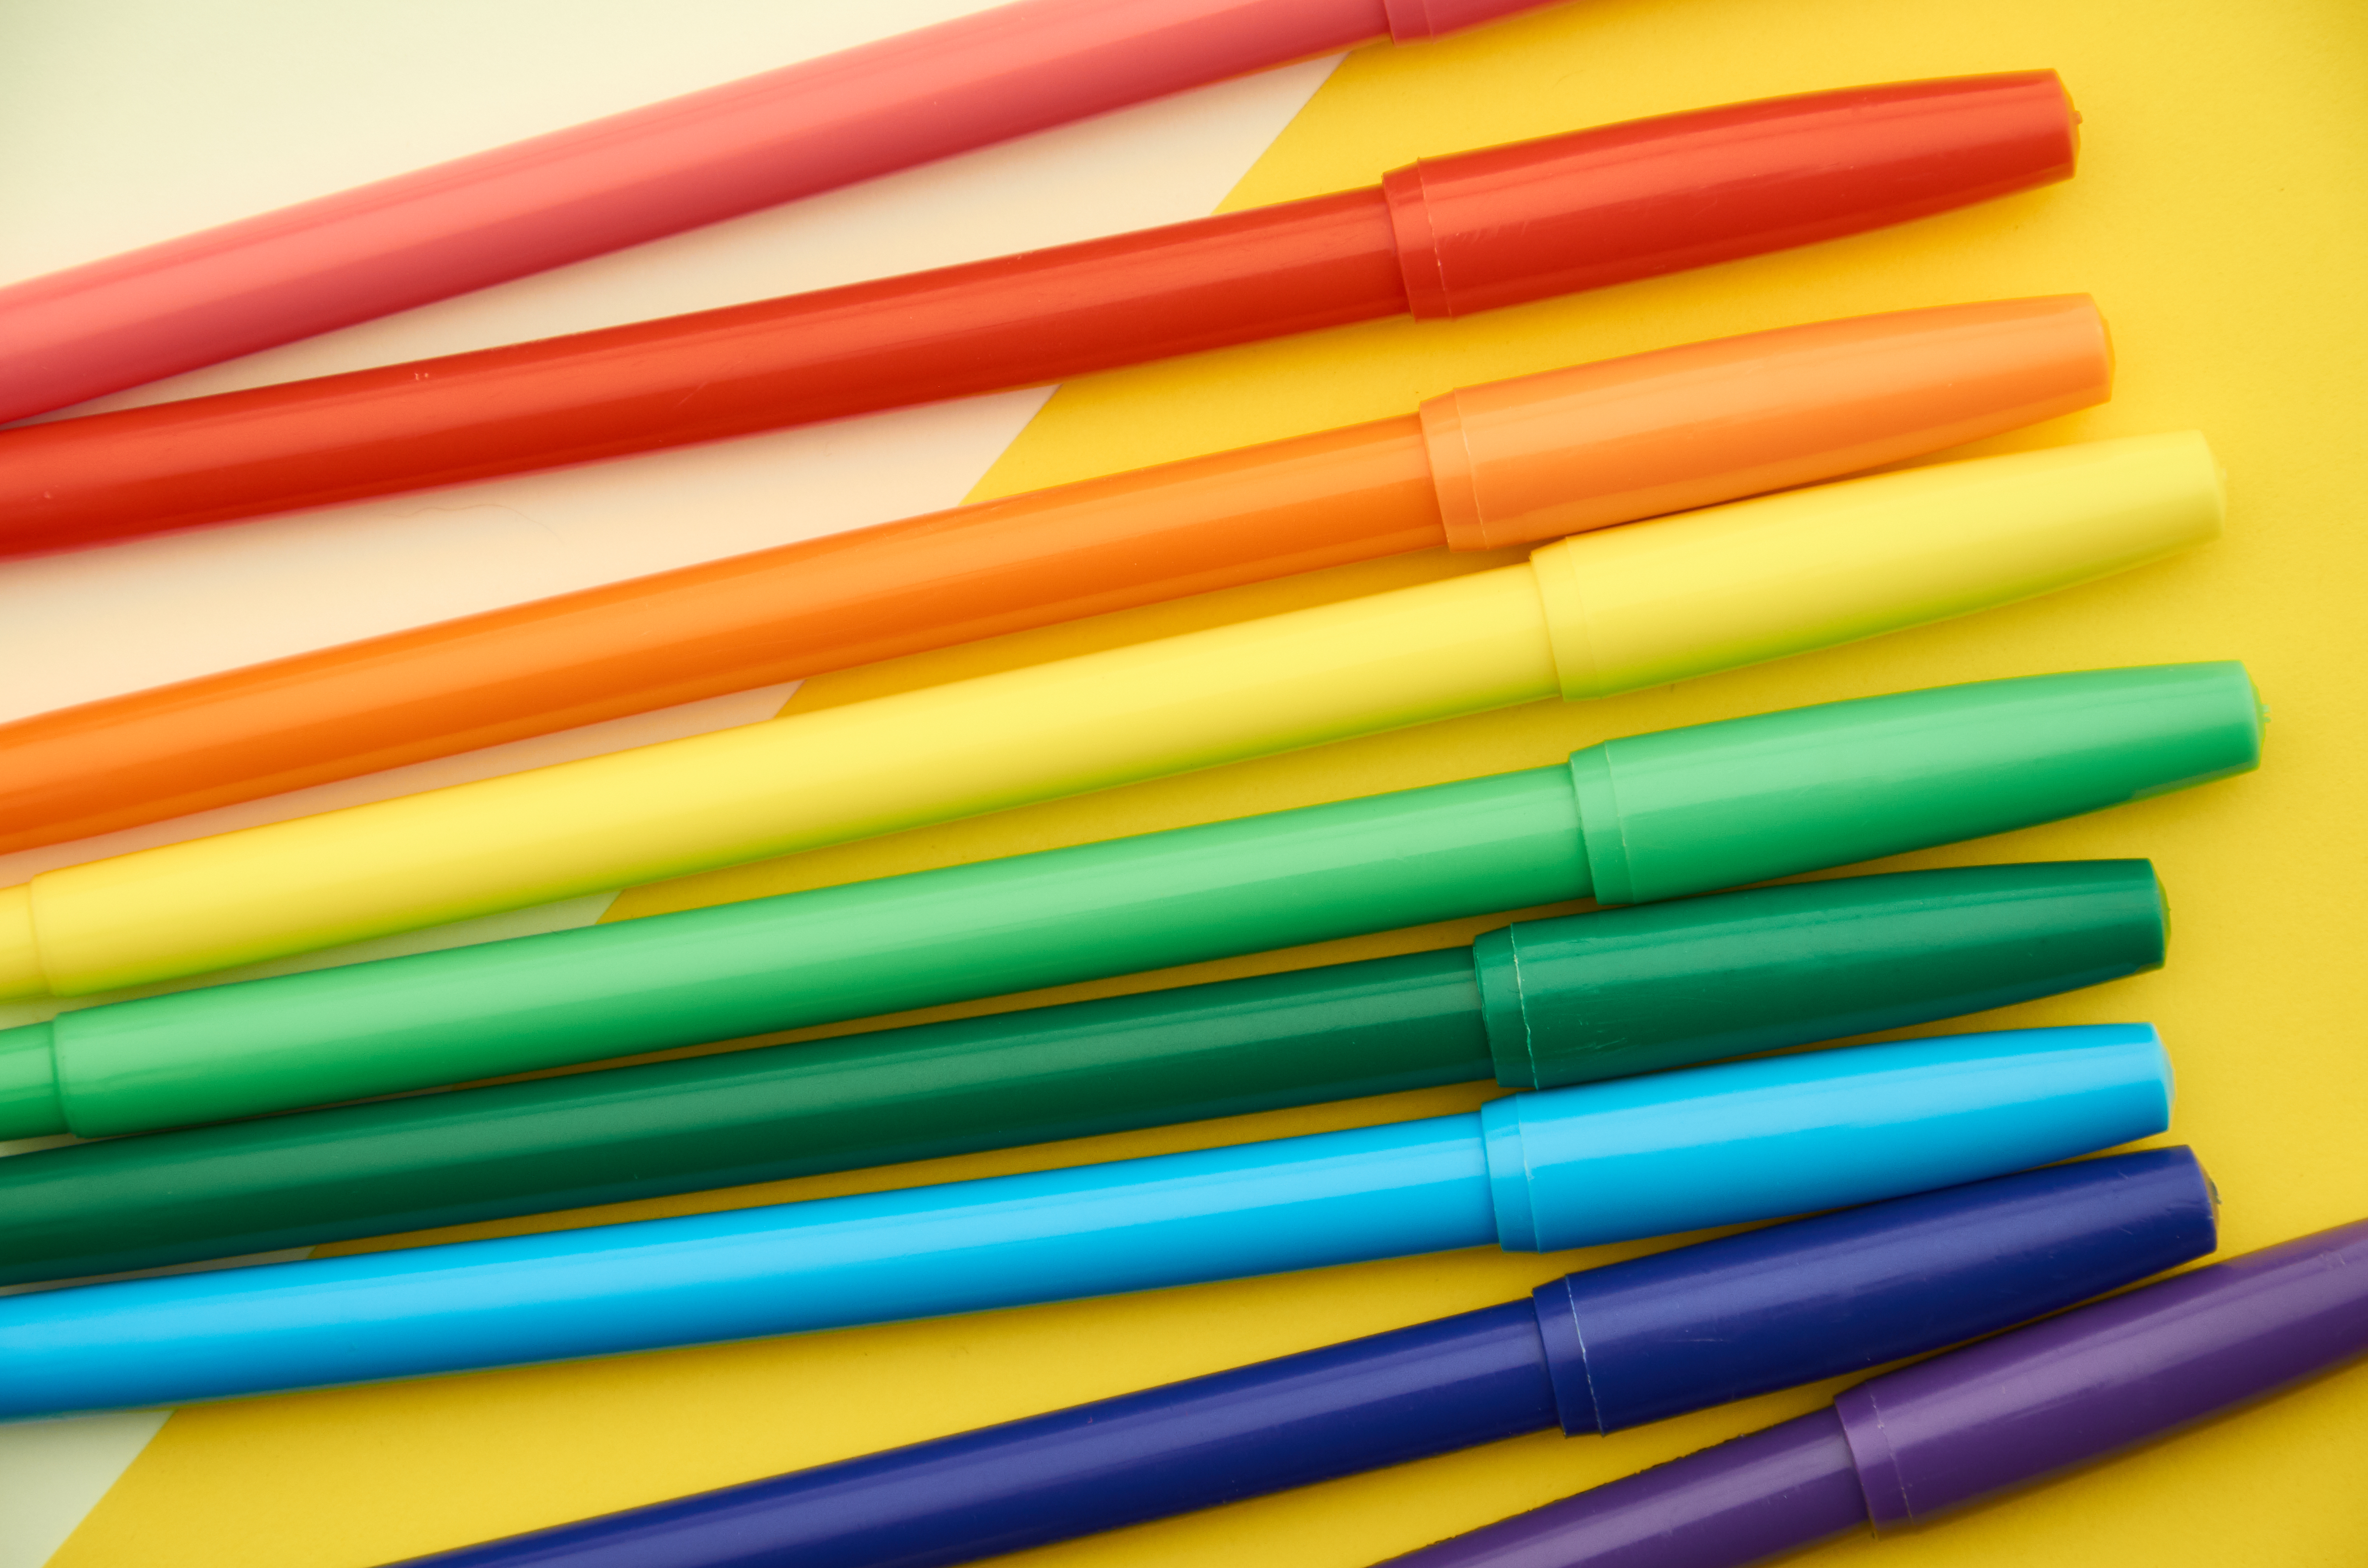
Colorfulness, yellow, aqua, electric blue, majorelle blue, Material property, plastic, stationery, writing implement, office supplies